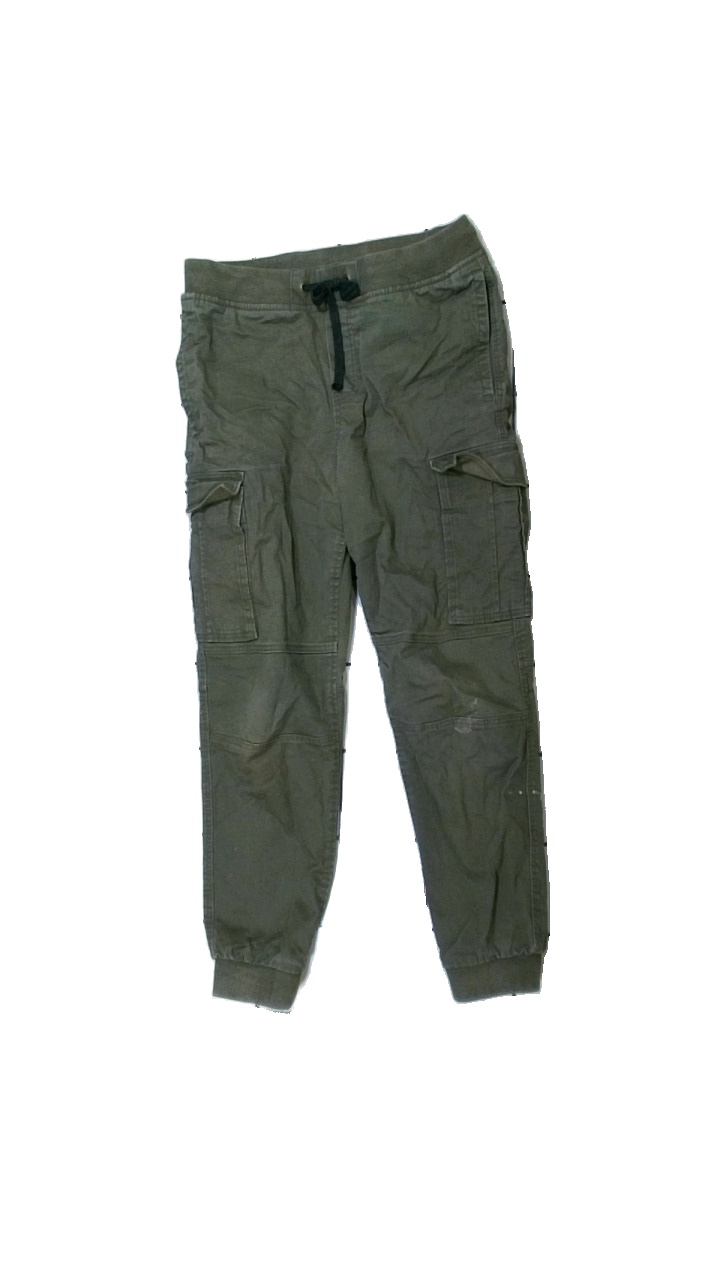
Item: Trousers (Children)
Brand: H&m
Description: gröna byxor med fläckar på ben
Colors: Green
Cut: Regular
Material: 83% cotton 17% polyester
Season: All
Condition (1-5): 3
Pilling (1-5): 5
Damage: fläckar
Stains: Major
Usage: Export
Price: <50